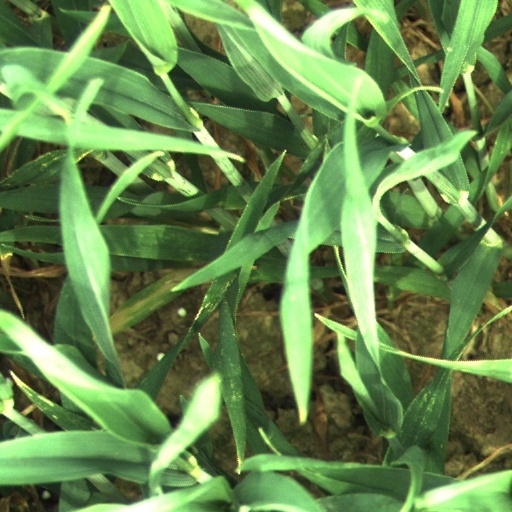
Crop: wheat